Cistanche phelypaea

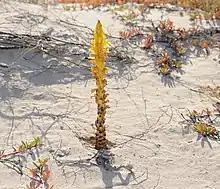
"Cistanche phelypaea"

"Cistanche phelypaea" is a chlorophyll-free, obligate parasitic plant with stout fleshy flowering stems bearing bright yellow flowers and rising to tall from a generally swollen base. The stem is glabrous and yellow to purple gray. Leaves are ovate-lanceolate, obtuse, glabrous and normally brown in color. Inflorescence is dense, more or less cylindrical. Flower crown is broadly campanulate-obconic, strongly curved, bright yellow, sometimes light purple, and glabrous. It has white stigmatic lobes. 2n = 40; n = 20. It parasites roots of Chenopodiaceae bushes. The plant is used a food source and is eaten similar to asparagus.